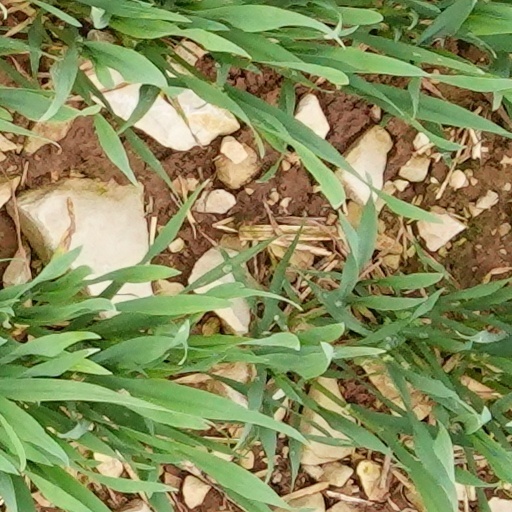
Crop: wheat